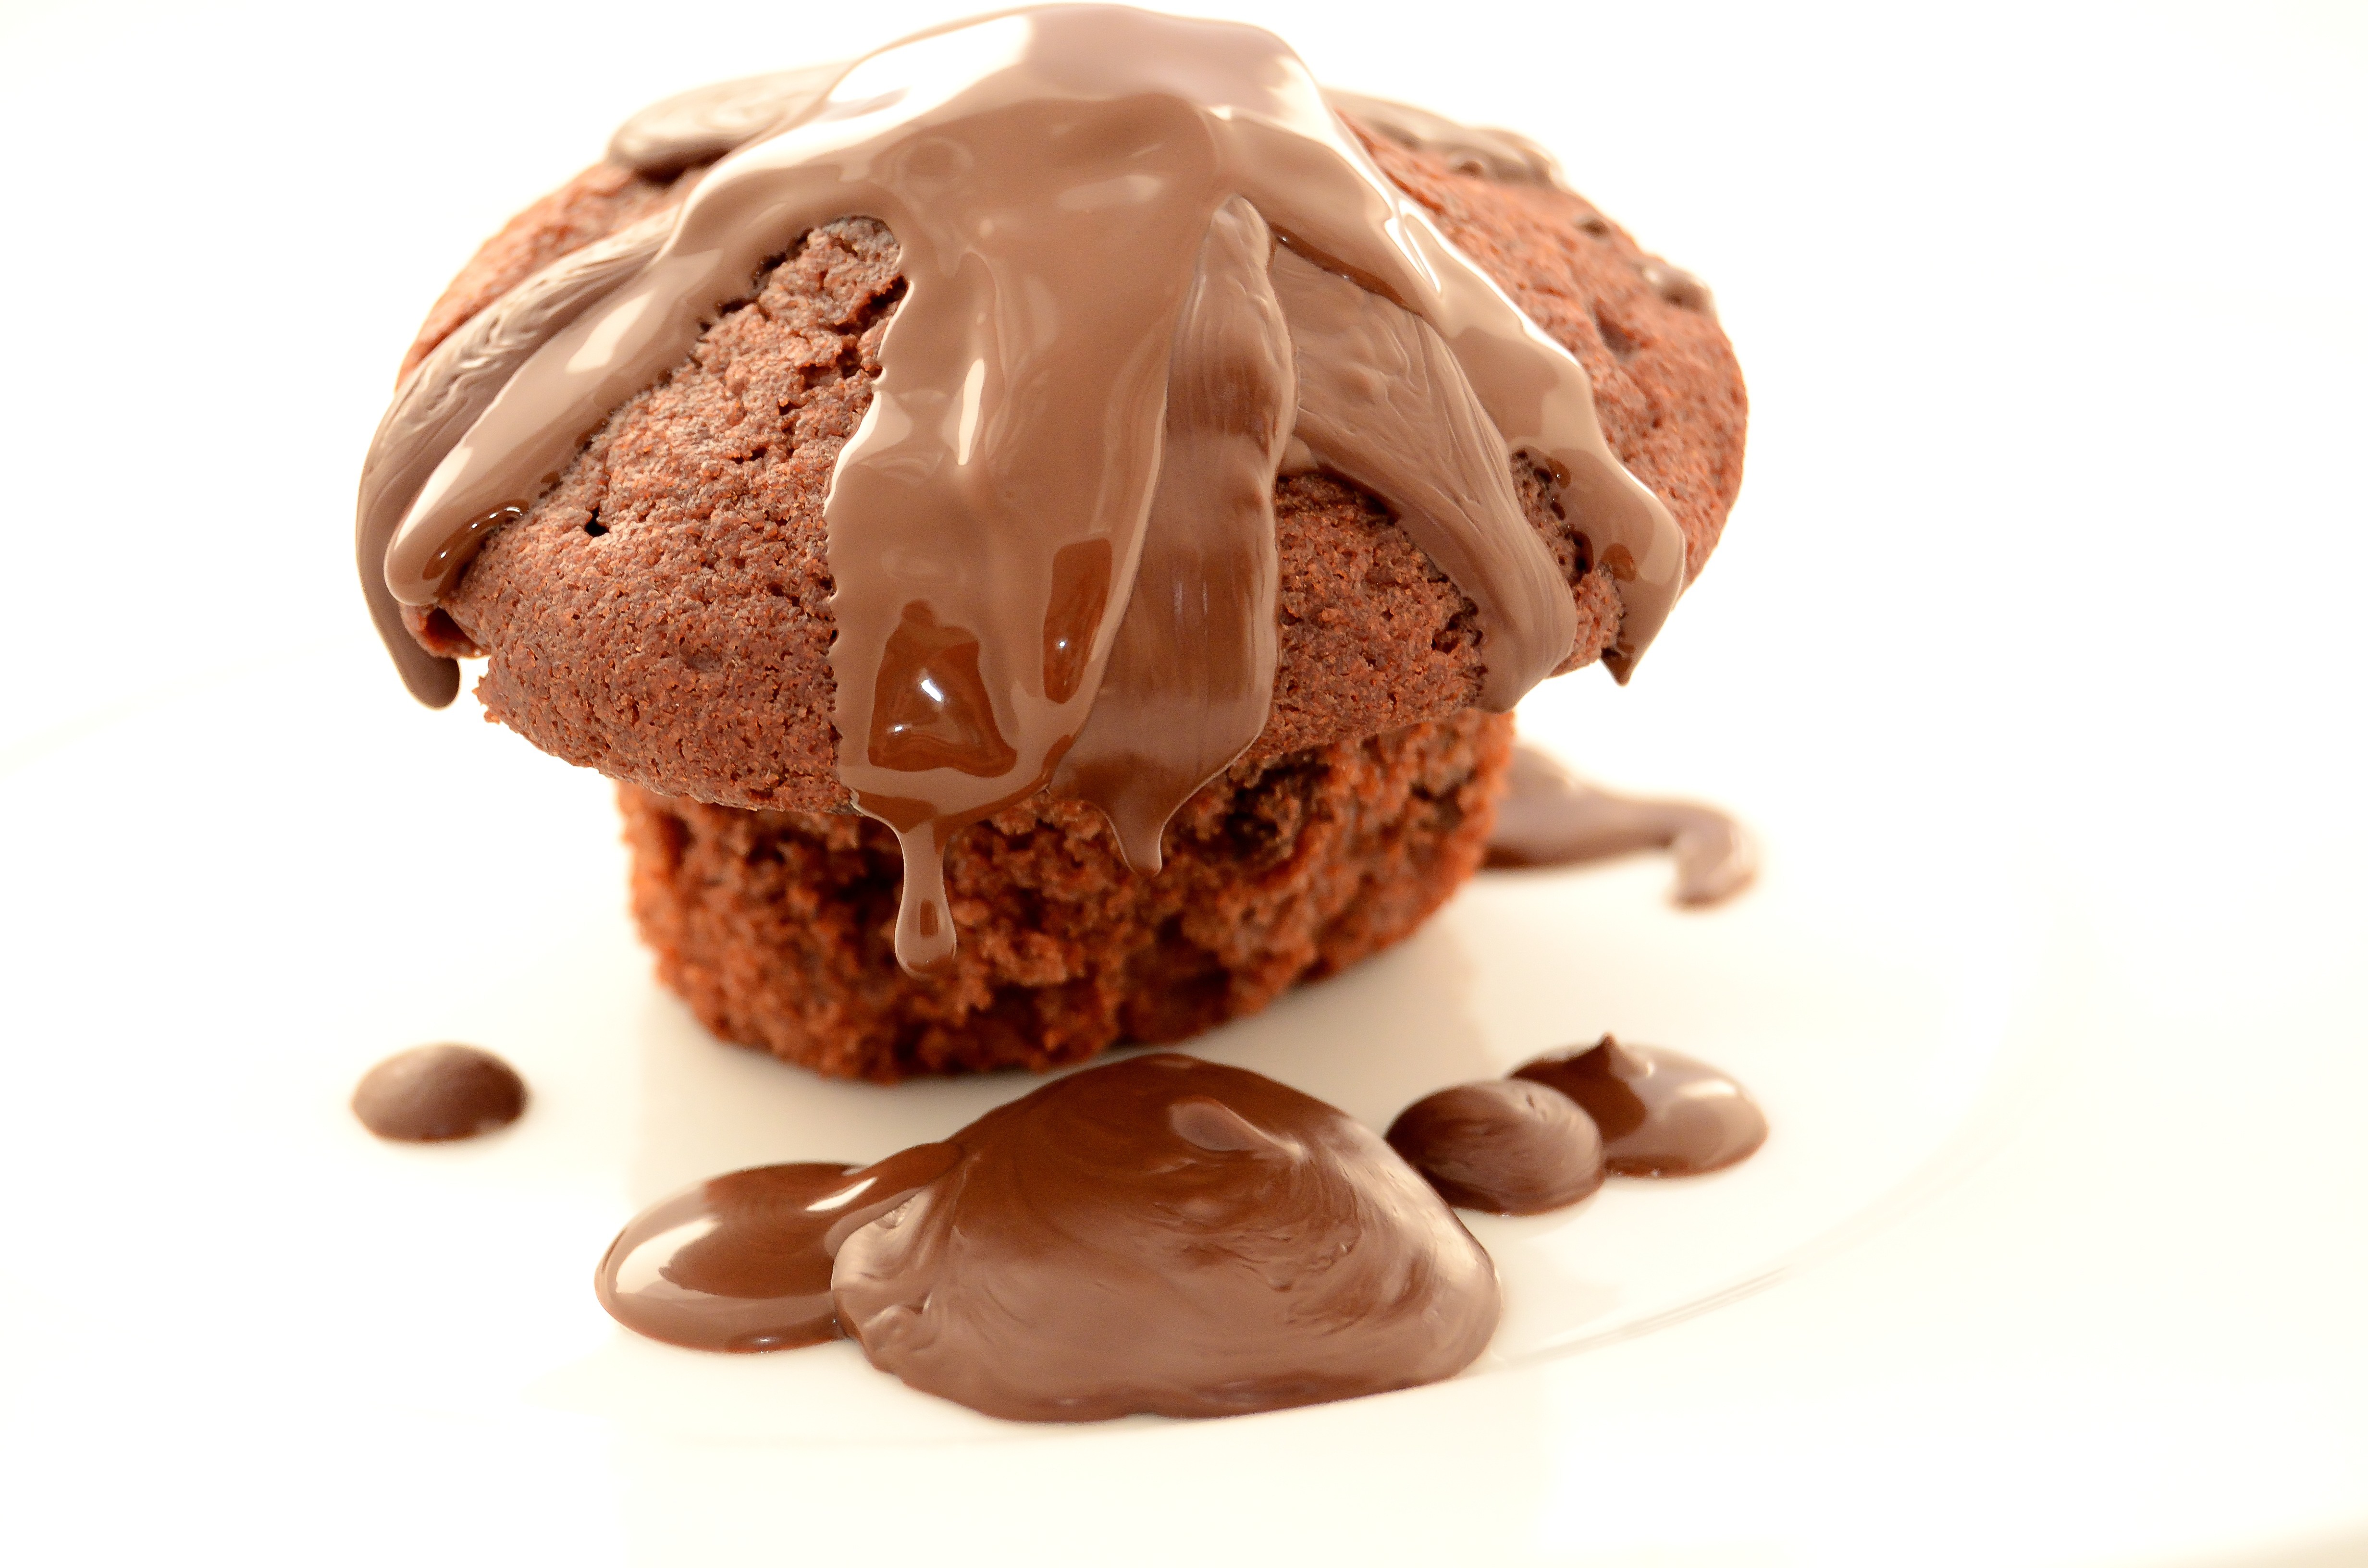
sweet, dish, food, produce, breakfast, chocolate, ice cream, dessert, bun, muffin, sweet dish, pastries, cocoa, eating, sweets, taste, baked goods, flavor, chocolate ice cream, the sweetness, chocolate truffle